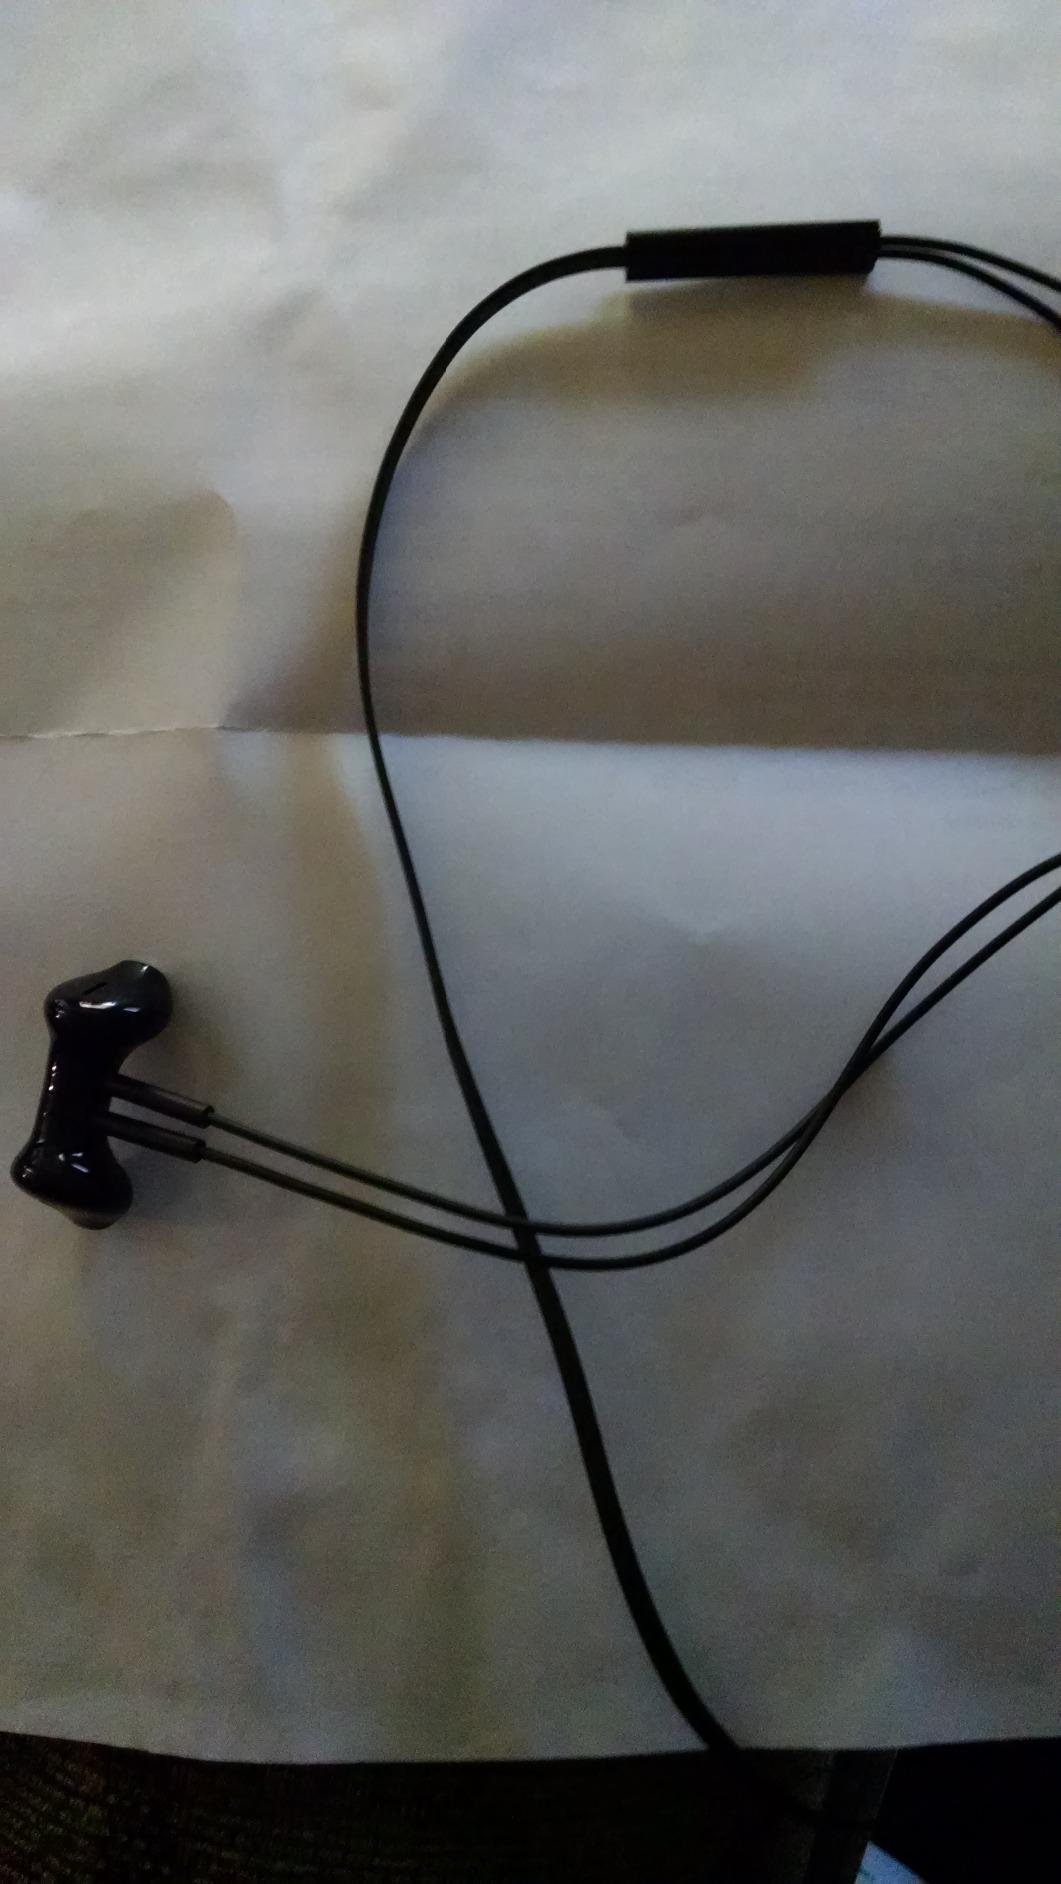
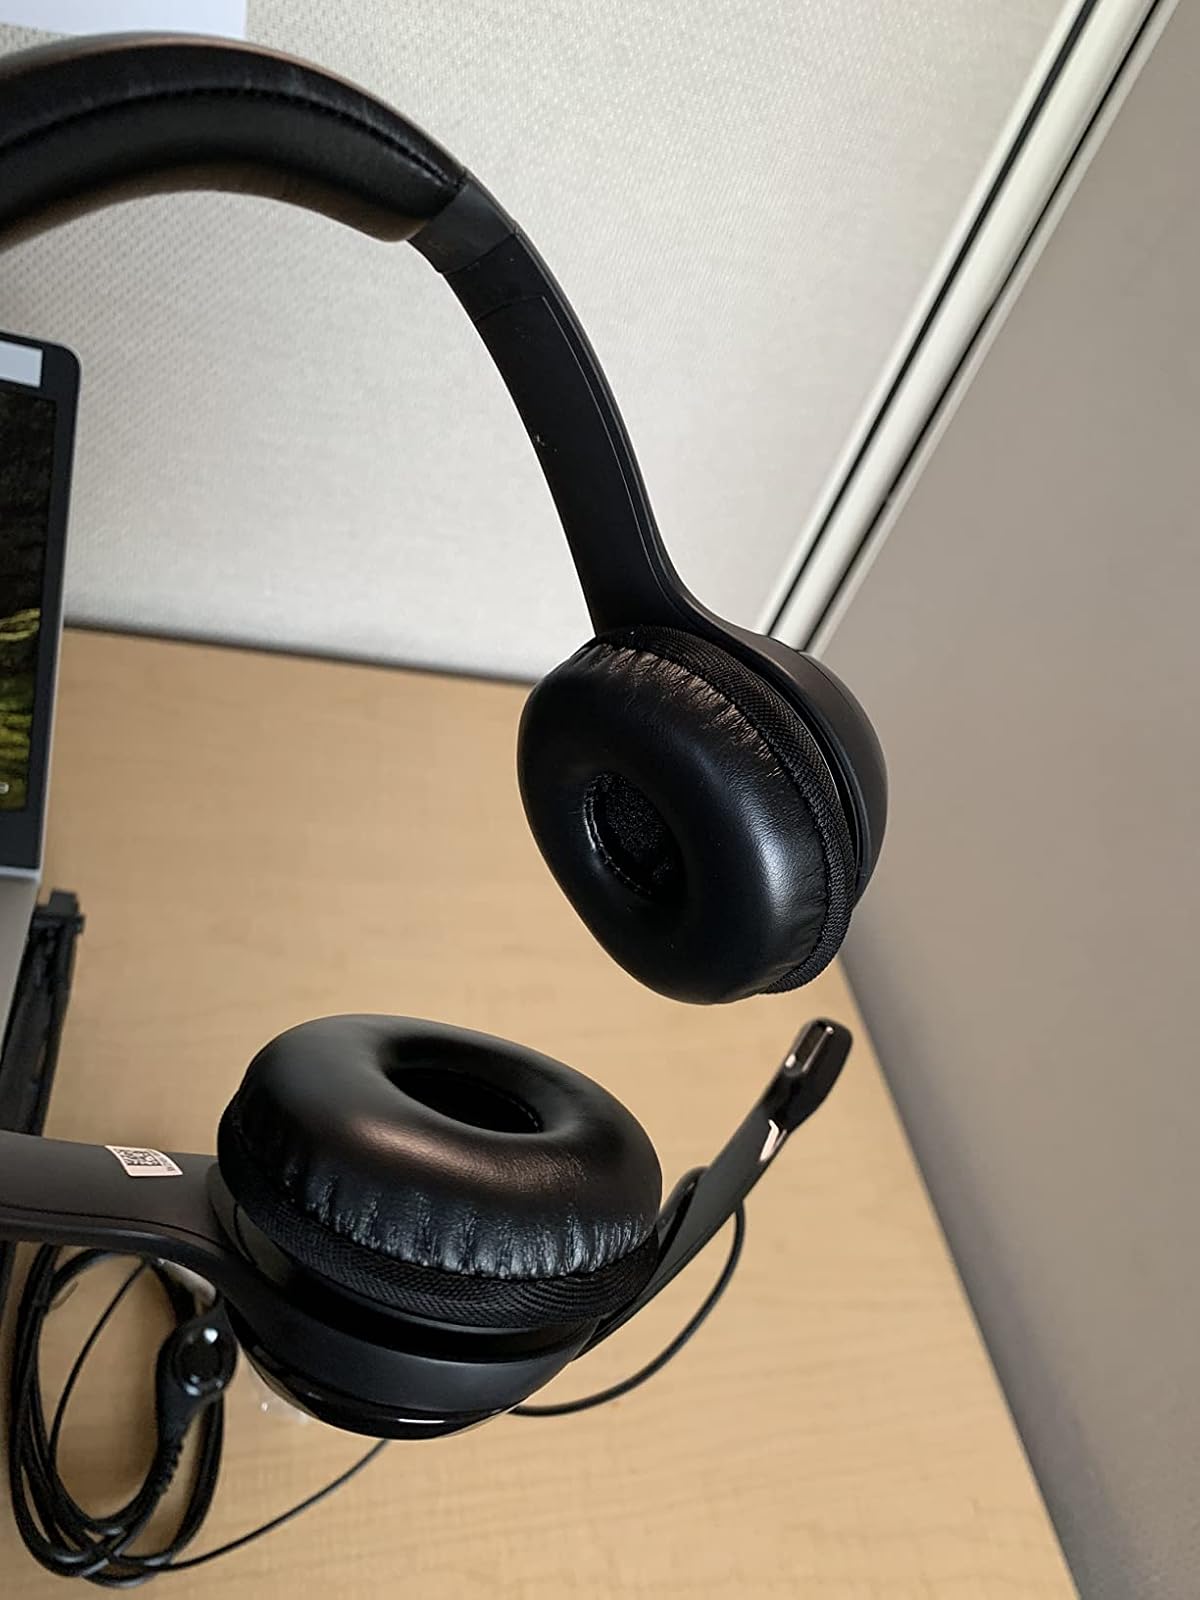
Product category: headphones
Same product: no